Vendodu

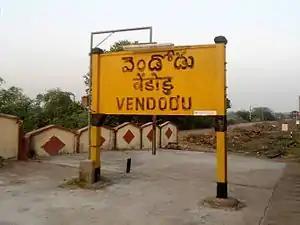
Vendodu Railway Station

Vendodu is one of the major panchayati in Gudur Mandel, at Nellore District. Vendodu VDD Train Station connects it to other towns. Agriculture is the major source of economy.